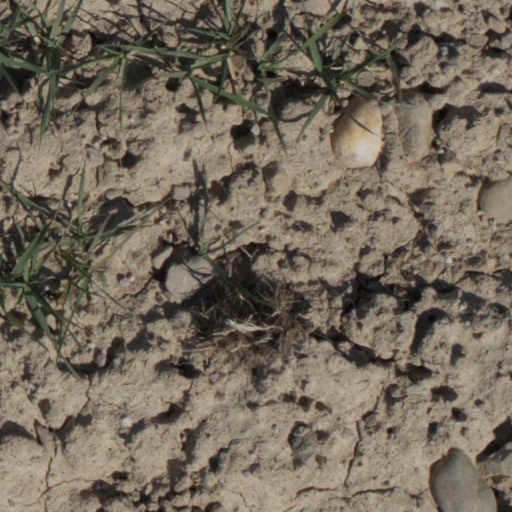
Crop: wheat